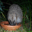
Label: porcupine